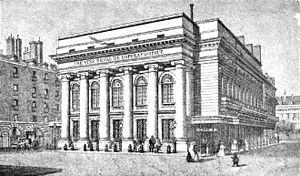
Opéra-Comique
Litografi af det andet Salle Favart som husede Opéra-Comique mellem 1840 og 1887
Opéra-Comique er et operahus i Paris ved Boulevard des Italiens i 2. arrondissements nordvestre hjørne. Det skabtes 1714 for at tilbyde fransk opera et alternativ til den italienske opera, som dominerede.